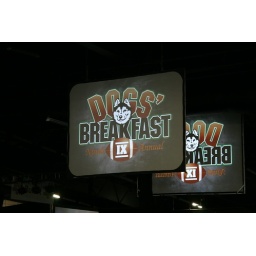
11 huge video screens mean there are no bad seats in the house.